Ewe people

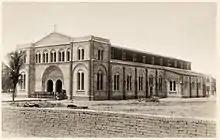
Eglise Saint-Augustin de Lomé was built in 1934 by the French.

Christianity arrived among the Ewe people with the colonial merchants and missionaries. Major missions were established after 1840, by European colonies. German Lutheran missionaries arrived in 1847. Their ideas were accepted in the coastal areas, and Germans named their region Togoland, or Togo meaning 'beyond the sea' in Ewe language. Germans lost their influence in World War I, their Christian missions were forced to leave the Togoland, and thereafter the French and British missionaries became more prominent among the Ewe people.